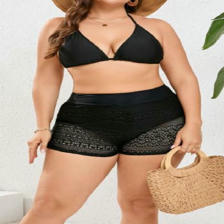
Label: Modal